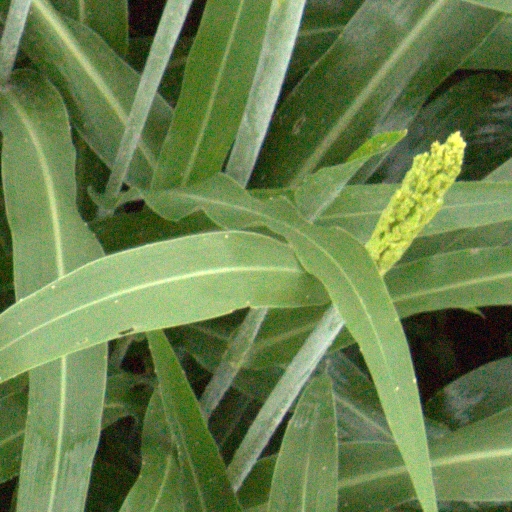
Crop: sorghum